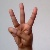
The image shows a hand gesture representing the letter 'W' in Indian Sign Language.